Ilamai Oonjal Aadukirathu

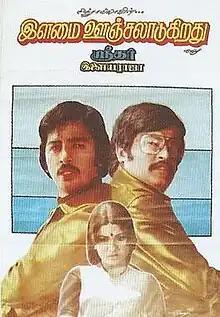
Film poster

Ilamai Oonjal Aadukirathu is a 1978 Indian Tamil-language romance film written and directed by C. V. Sridhar. The film stars Kamal Haasan, Rajinikanth, Sripriya and Jayachitra. It focuses on two women falling in love with the same man.